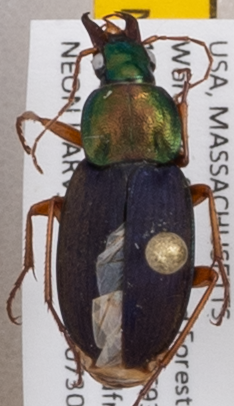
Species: Chlaenius emarginatus
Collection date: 2019-07-30
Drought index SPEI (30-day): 0.71
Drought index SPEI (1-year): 2.09
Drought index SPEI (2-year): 2.09